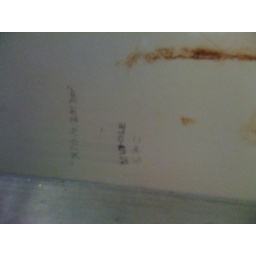
Bottom floor K building near library